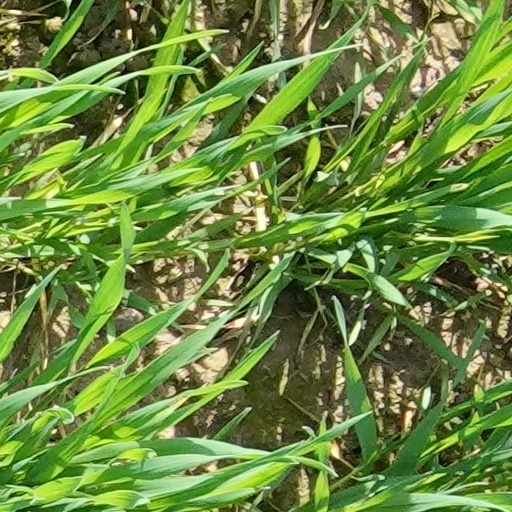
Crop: wheat